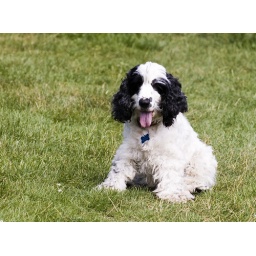
Soph's dog Harvey posing for the camera in one of the rare moments he's standing still...